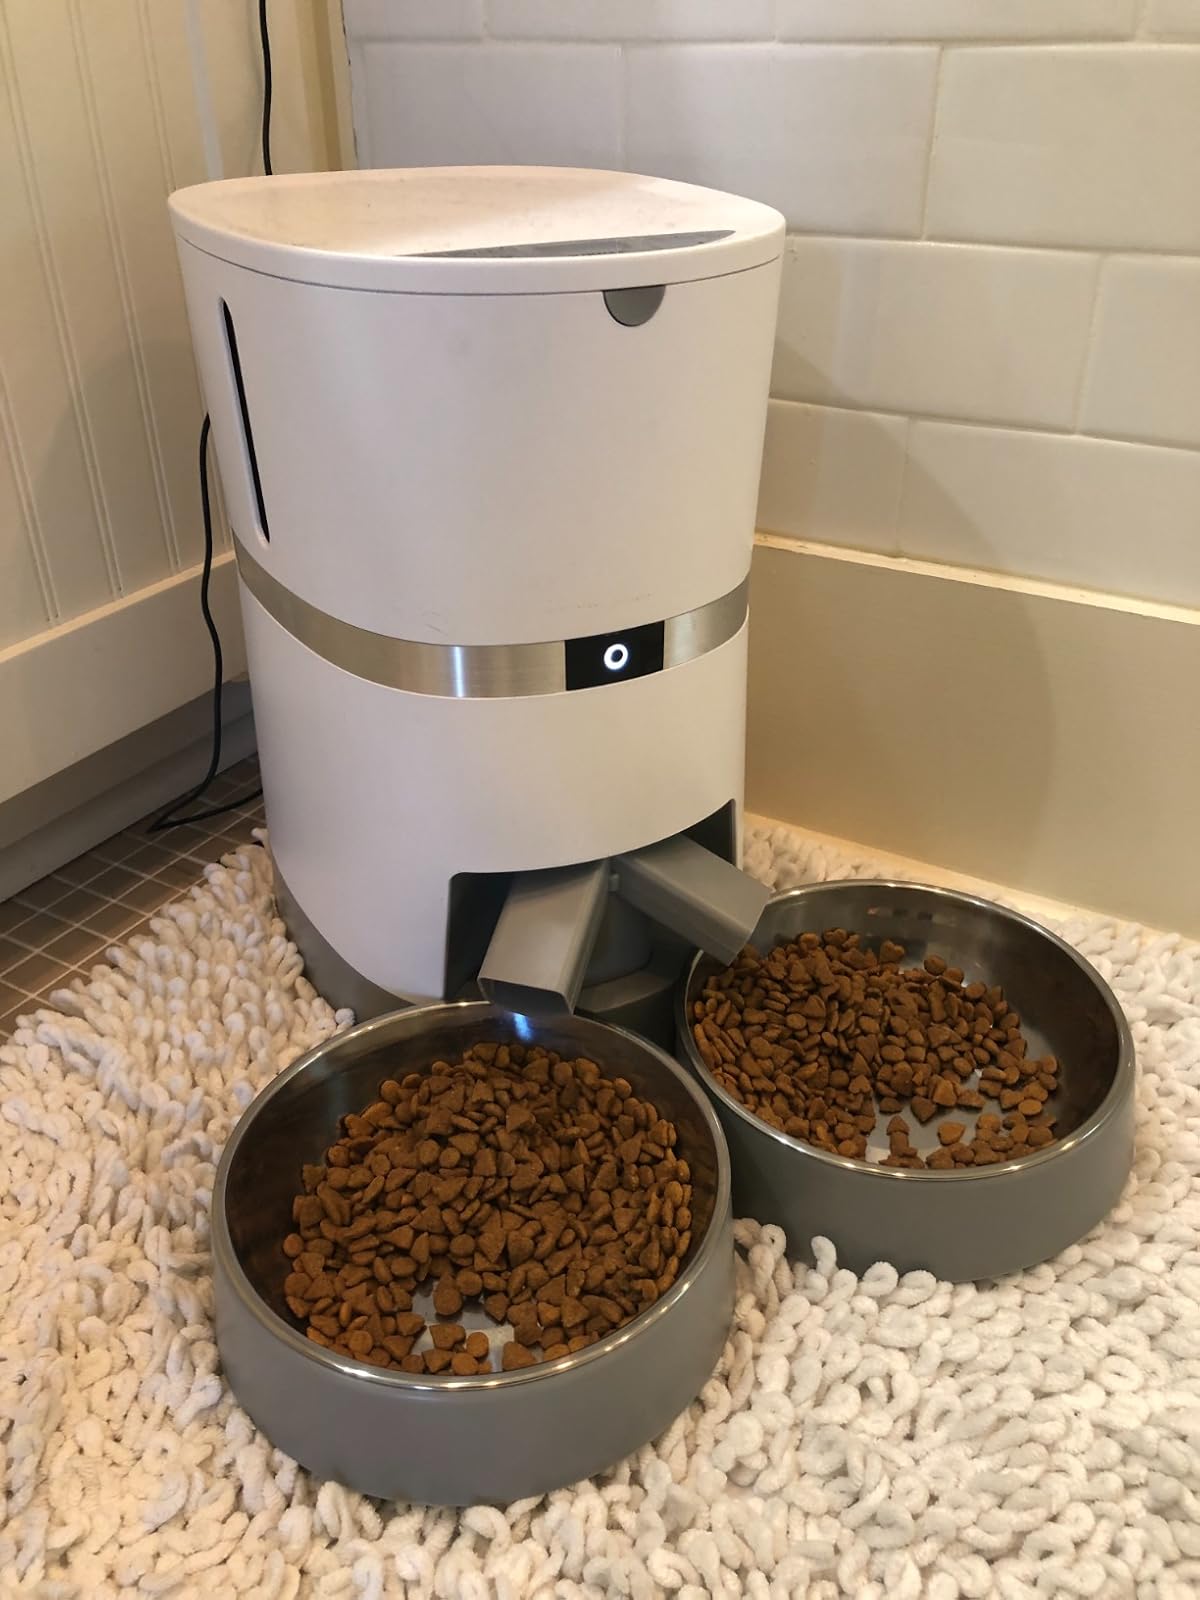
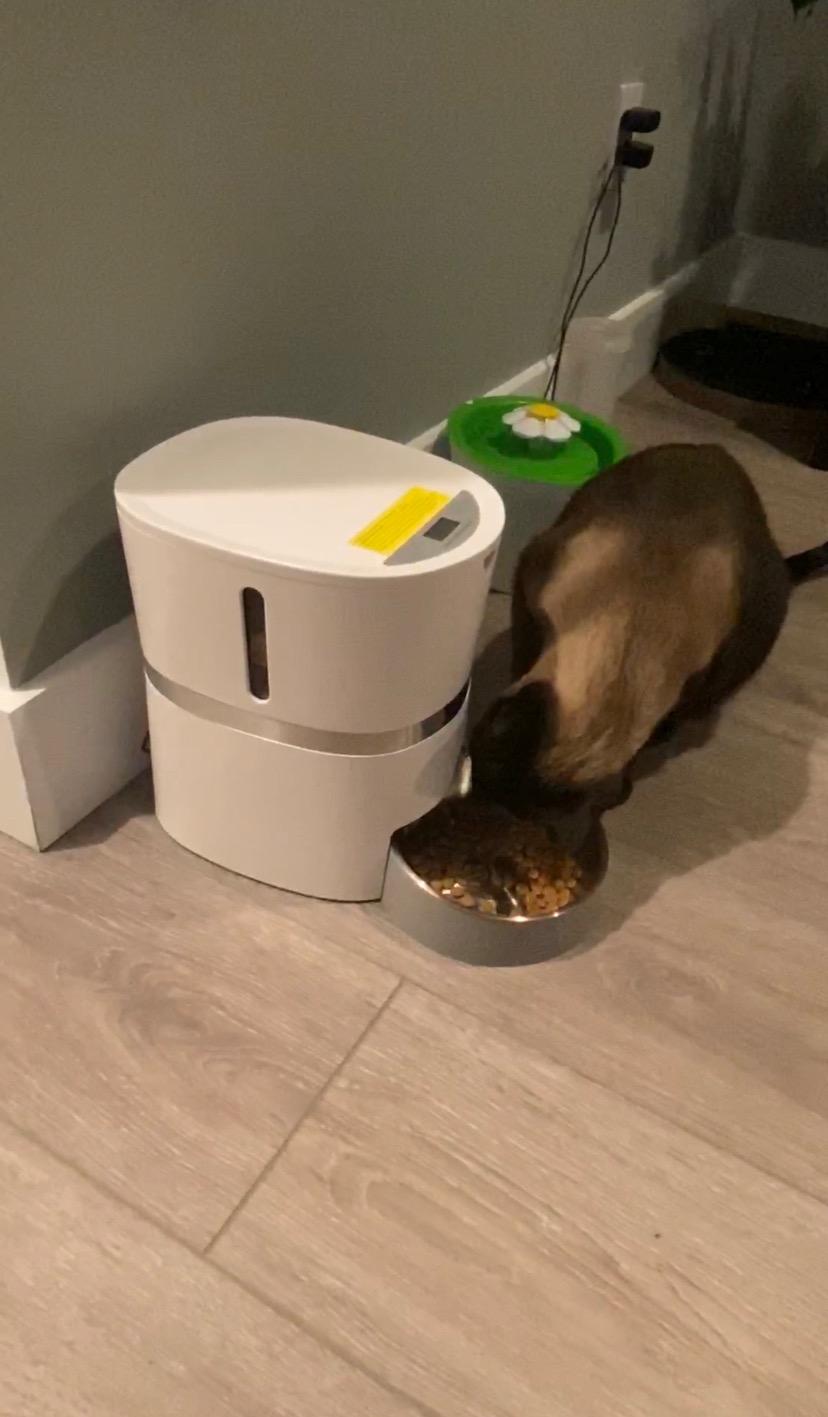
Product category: items_feeder
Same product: no